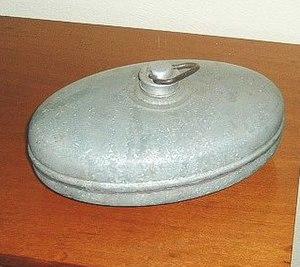
Une bouillotte est un récipient étanche servant à contenir de l'eau chaude ou un appareil électrique, généralement utilisé pour tenir une personne au chaud, notamment lorsque celle-ci est dans son lit ou malade. Elle peut être utilisée simplement pour réchauffer le lit avant de se coucher.